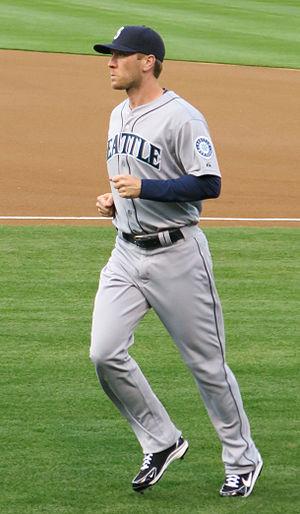
Jason Raymond Bay est un voltigeur de la Ligue majeure de baseball qui est présentement agent libre.